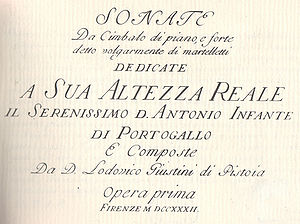
Sonate
Omslag til nodeark med sonate af Lodovico Giustini.
En sonate er et musikstykke i sædvanligvis 3 eller 4 satser for et eller to instrumenter. Den mest almindelige sonate er klaversonaten, som er skrevet kun for klaver, men violinsonate eller cellosonate er også ret almindeligt. En violinsonate er for violin akkompagneret af klaver, en cellosonate er for cello og klaver etc.